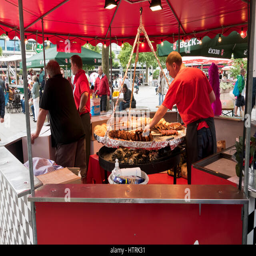
cooked food on sale in the square